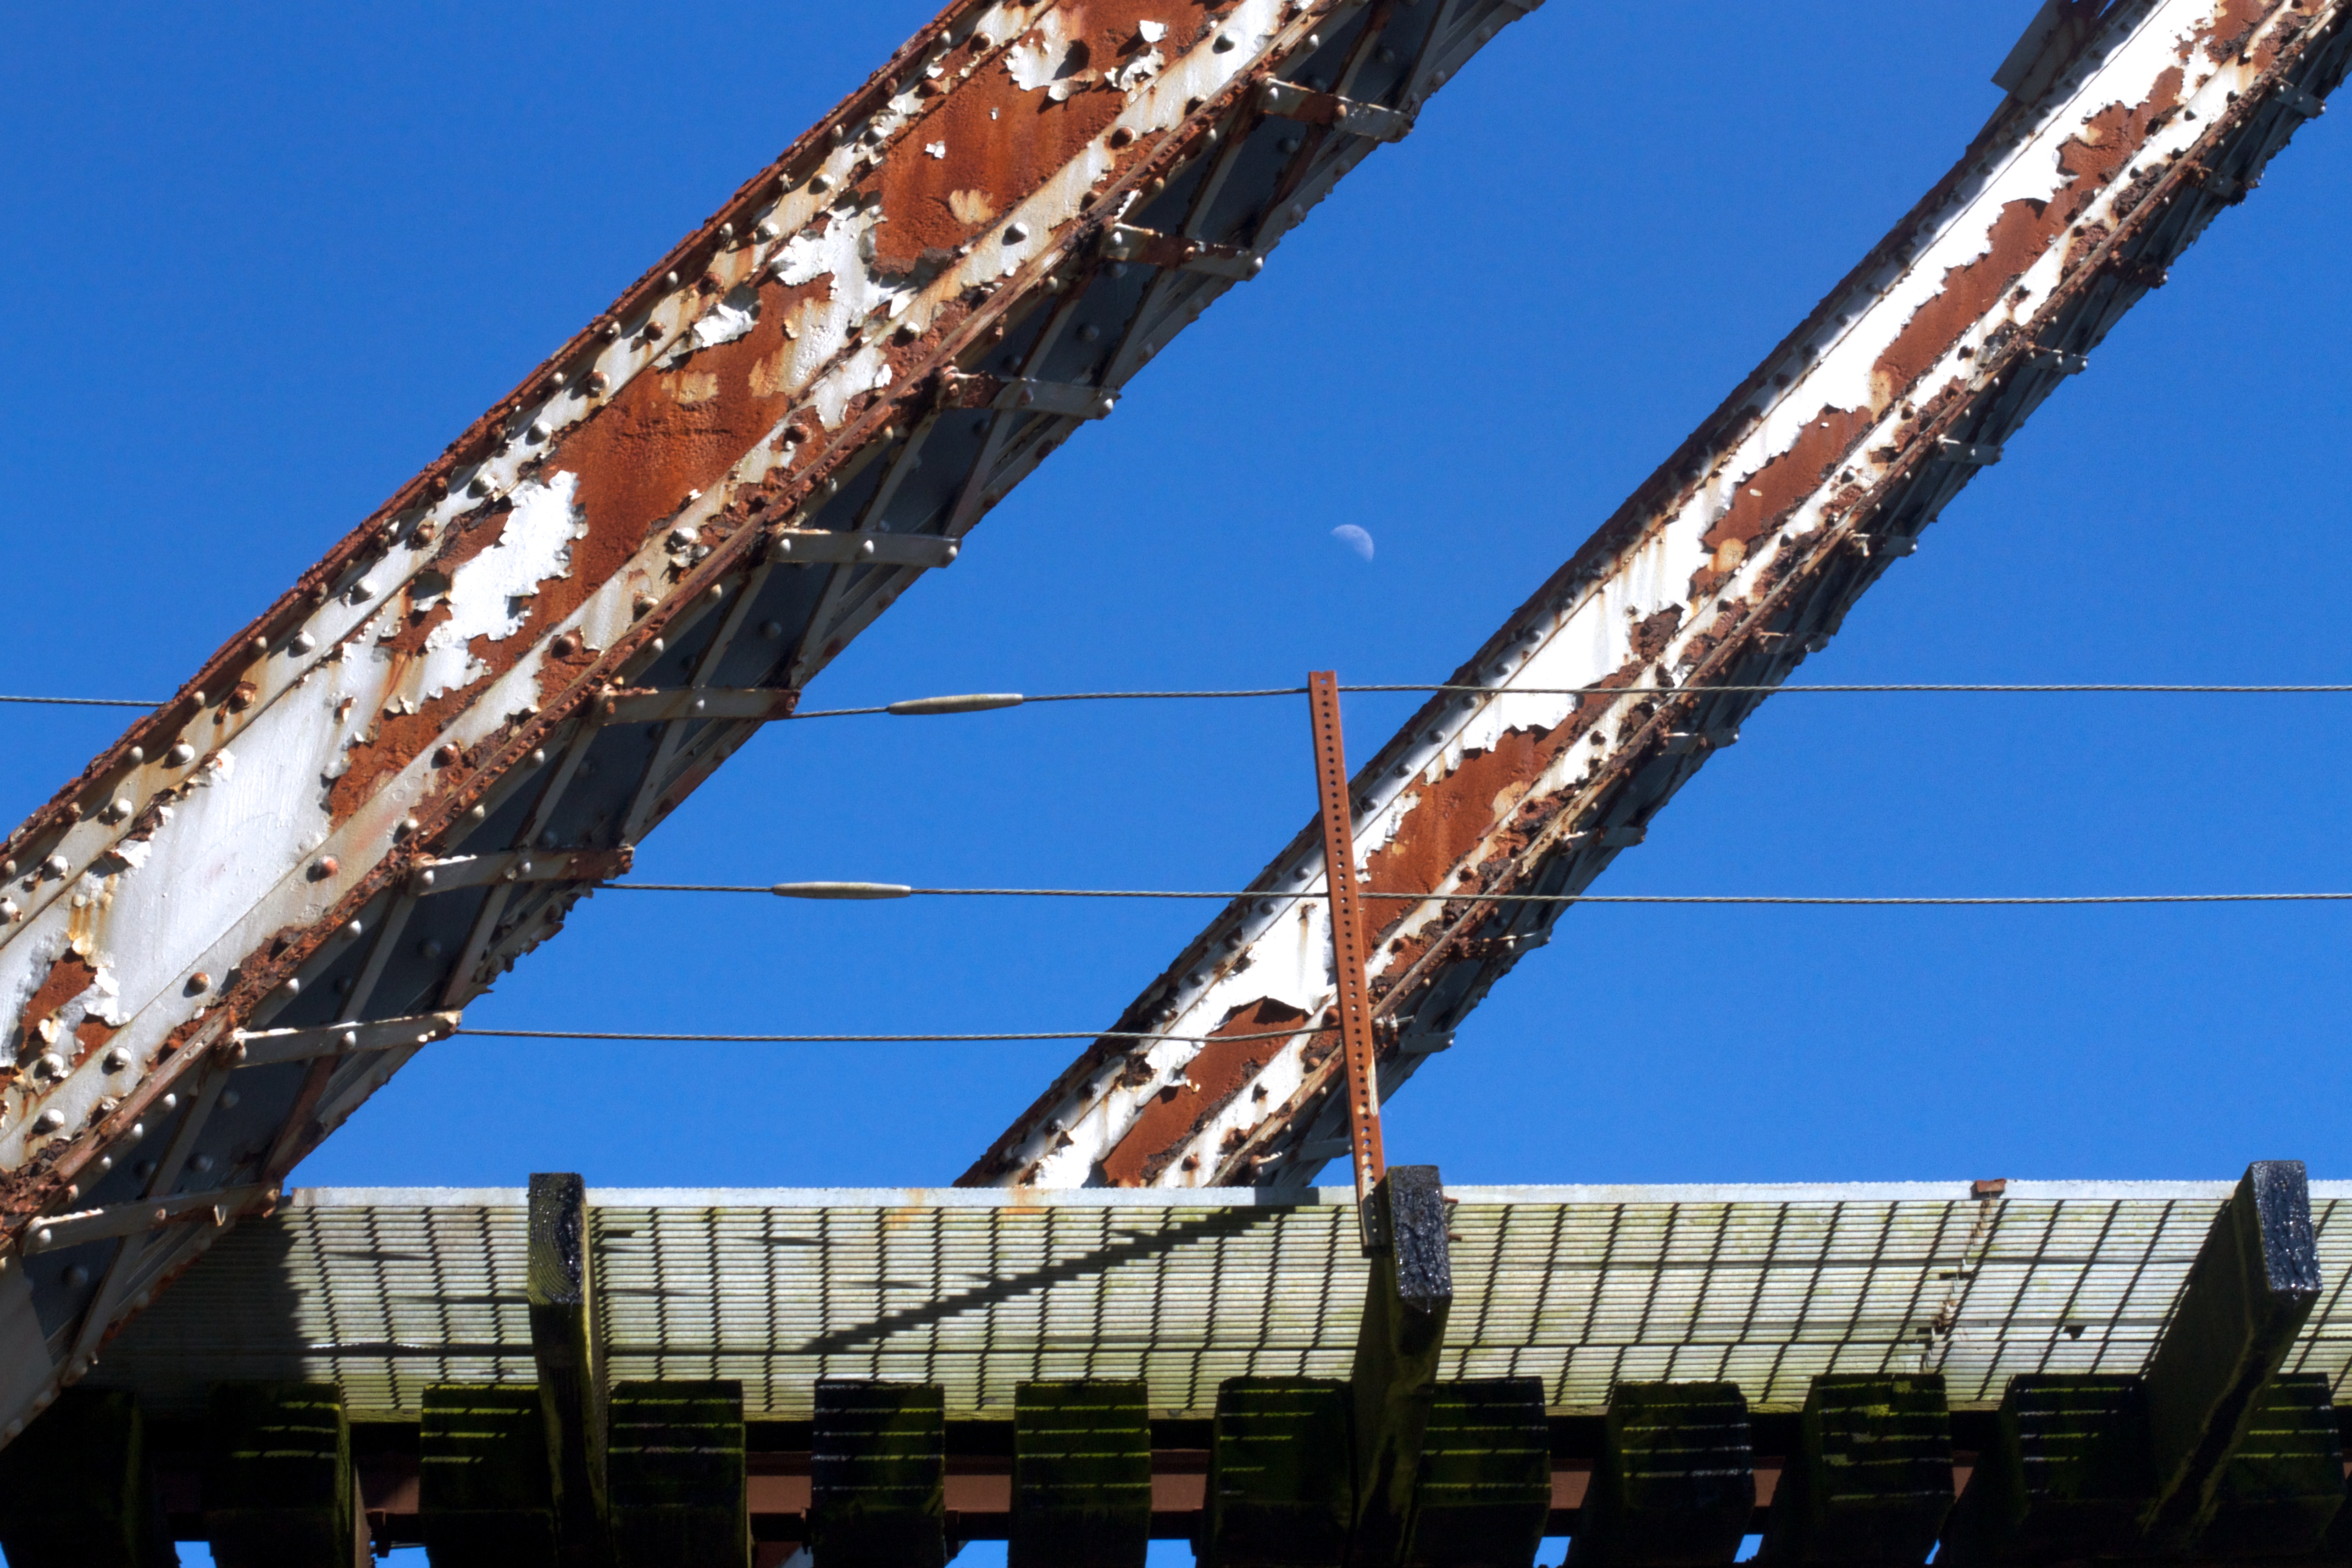
structure, roof, stadium, arena, sport venue